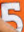
Number: 5